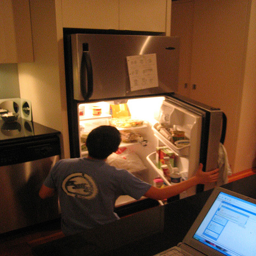
A boy is holding open the fridge and examining the contents.
a man beeping at the fridge with very much food in it
A man getting something out of a fridge.
A young man holding open a refrigerator door.
This is a kid looking through a refrigerator.